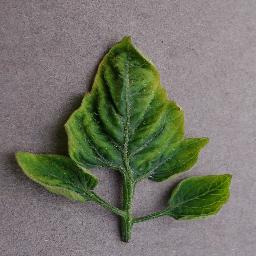
Label: Tomato___Tomato_Yellow_Leaf_Curl_Virus